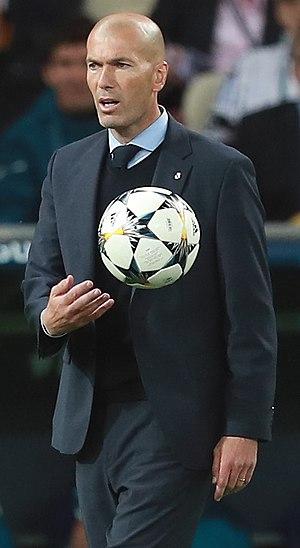
Les The Best FIFA Football Awards 2017 se tiennent le 23 octobre 2017, à Londres, en Angleterre.
Zinédine Zidane, né le 23 juin 1972 à Marseille, est un footballeur international français devenu entraîneur. Durant sa carrière de joueur, entre 1988 et 2006, il évolue au poste de milieu offensif, comme meneur de jeu. De janvier 2016 à fin mai 2018, et à partir de mars 2019, il est l'entraîneur du Real Madrid CF, où il a terminé sa carrière de joueur.